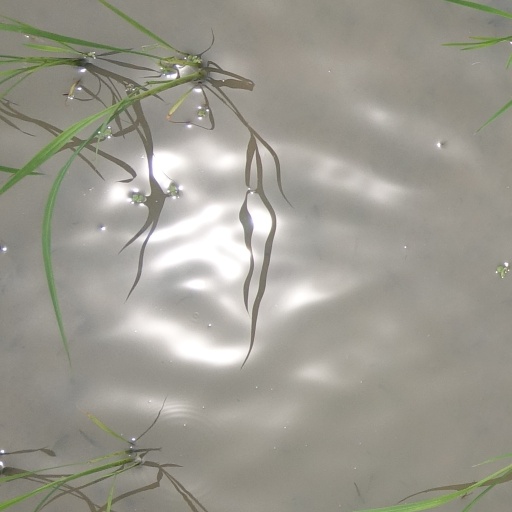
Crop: rice